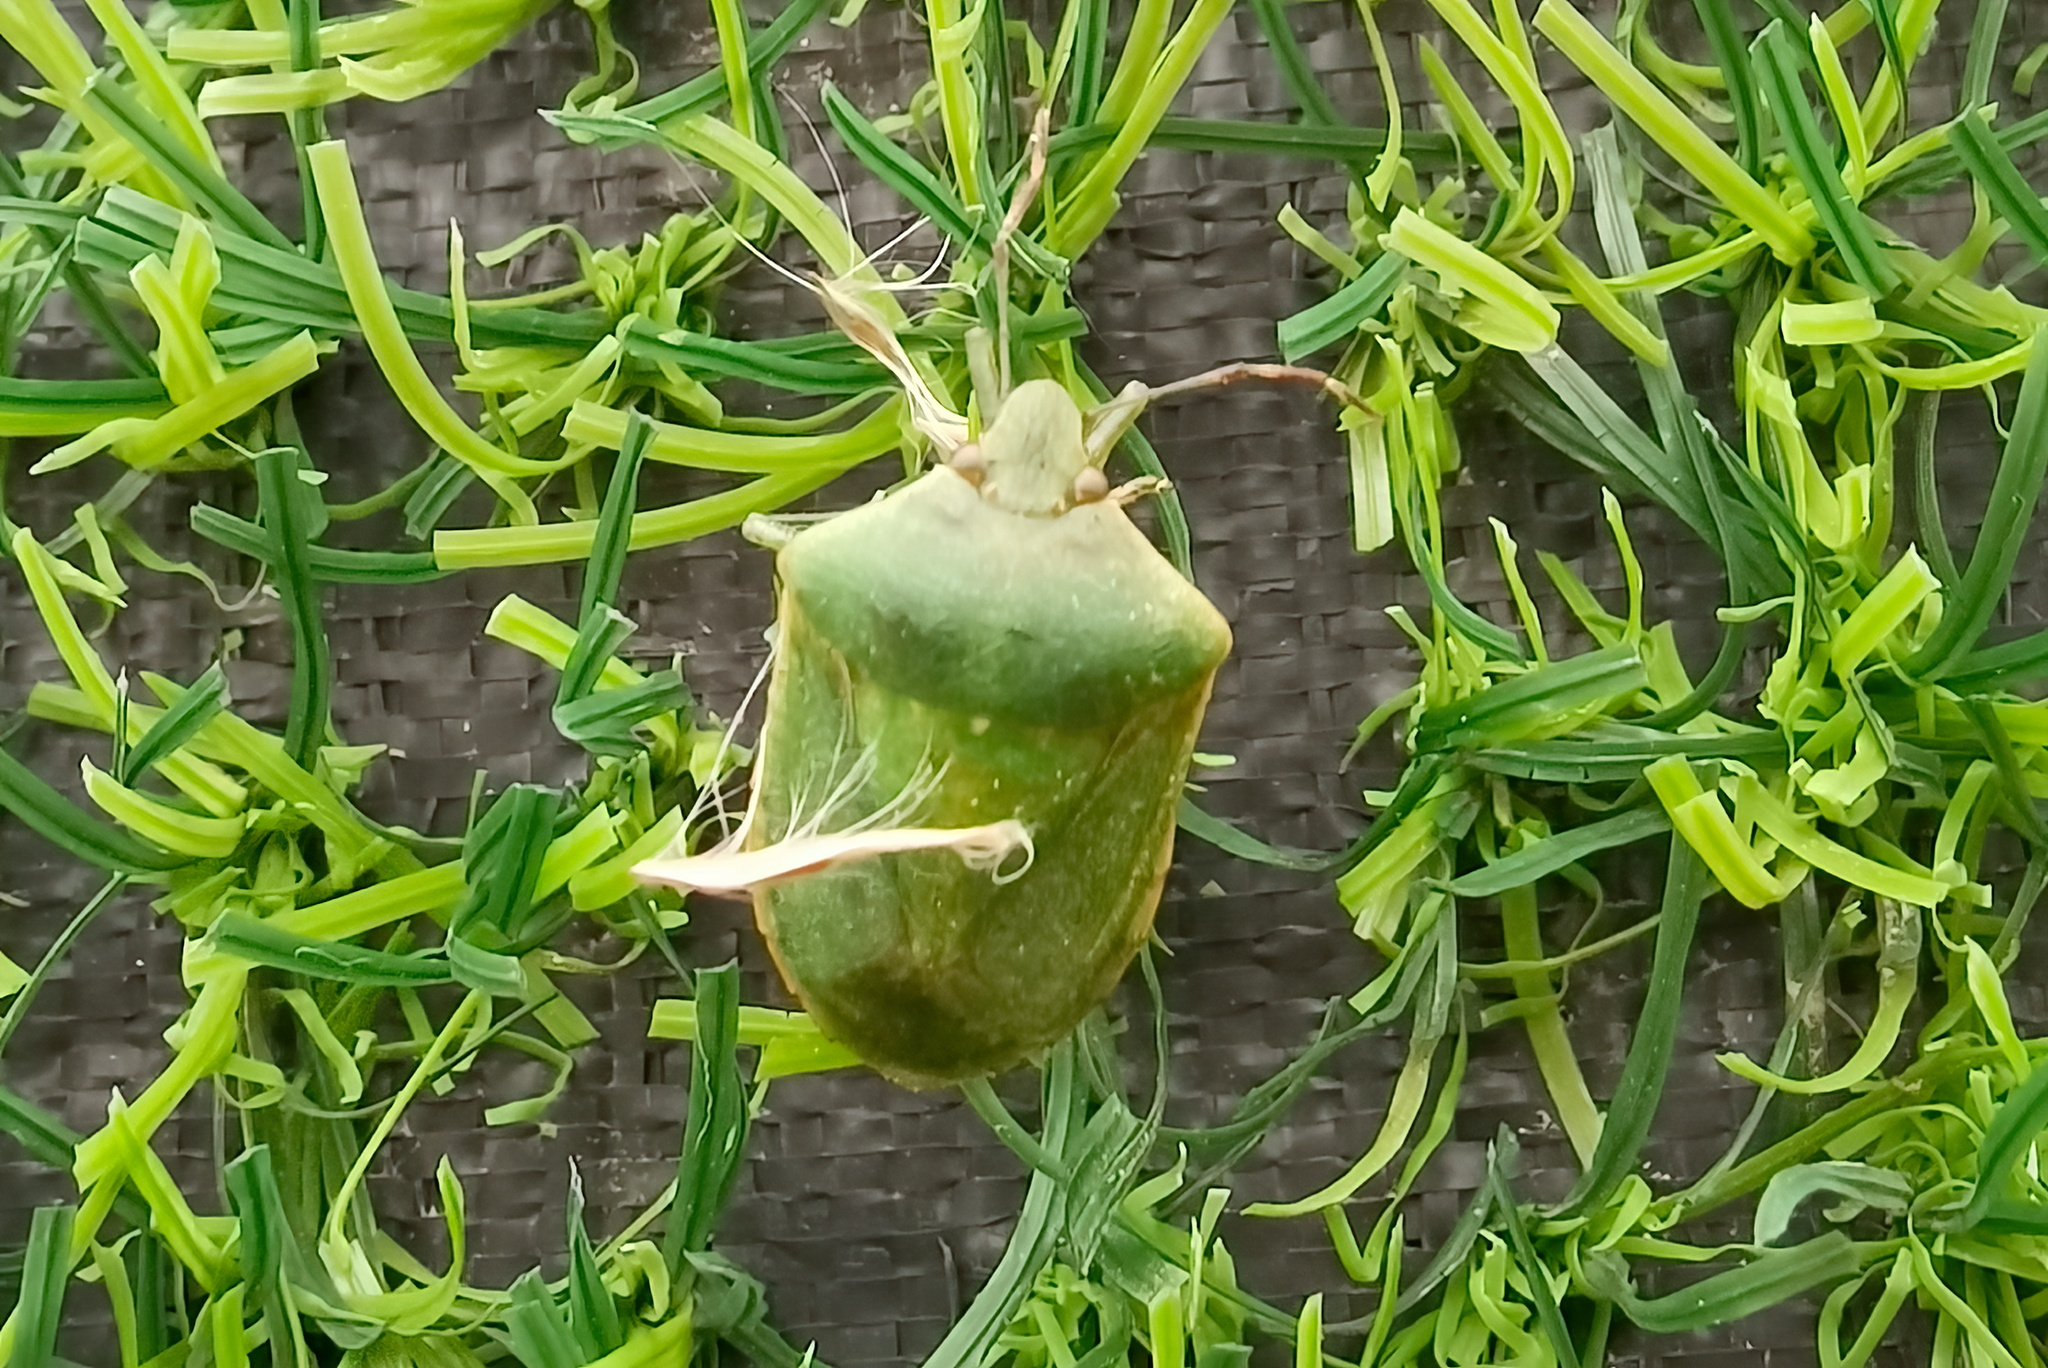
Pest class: stink_bug